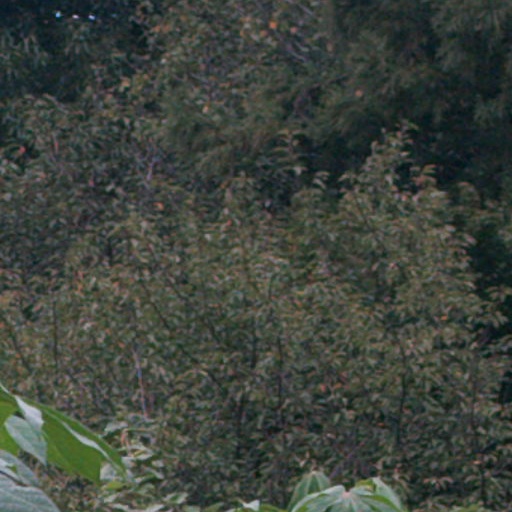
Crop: cassava